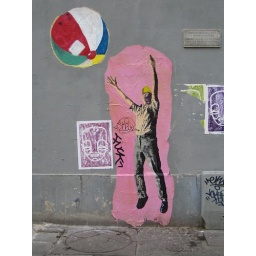
Just off the street from the Pompidou centre Paris. A man playing with his beach ball in the middle of the city.